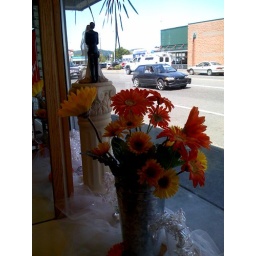
The office staff decorated the front window if the office in Ashley &amp;amp;Alan's honor